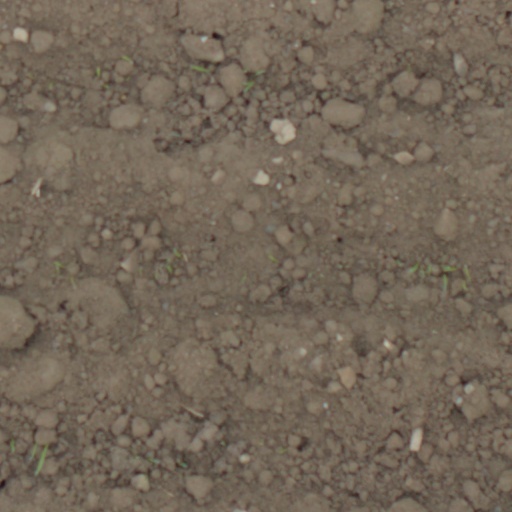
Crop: wheat